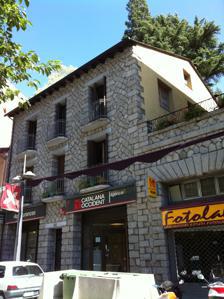
Building: Casa Bonet (Andorra)
Country: Spain
Year built: 1949
House in Sant Julià de Lòria Parish, Andorra Casa Bonet Casa Bonet is a house located at Avinguda Verge de Canòlic, 80, Sant Julià de Lòria Parish, Andorra . It is a heritage property registered in the Cultural Heritage of Andorra . It was built in 1947–1949. References